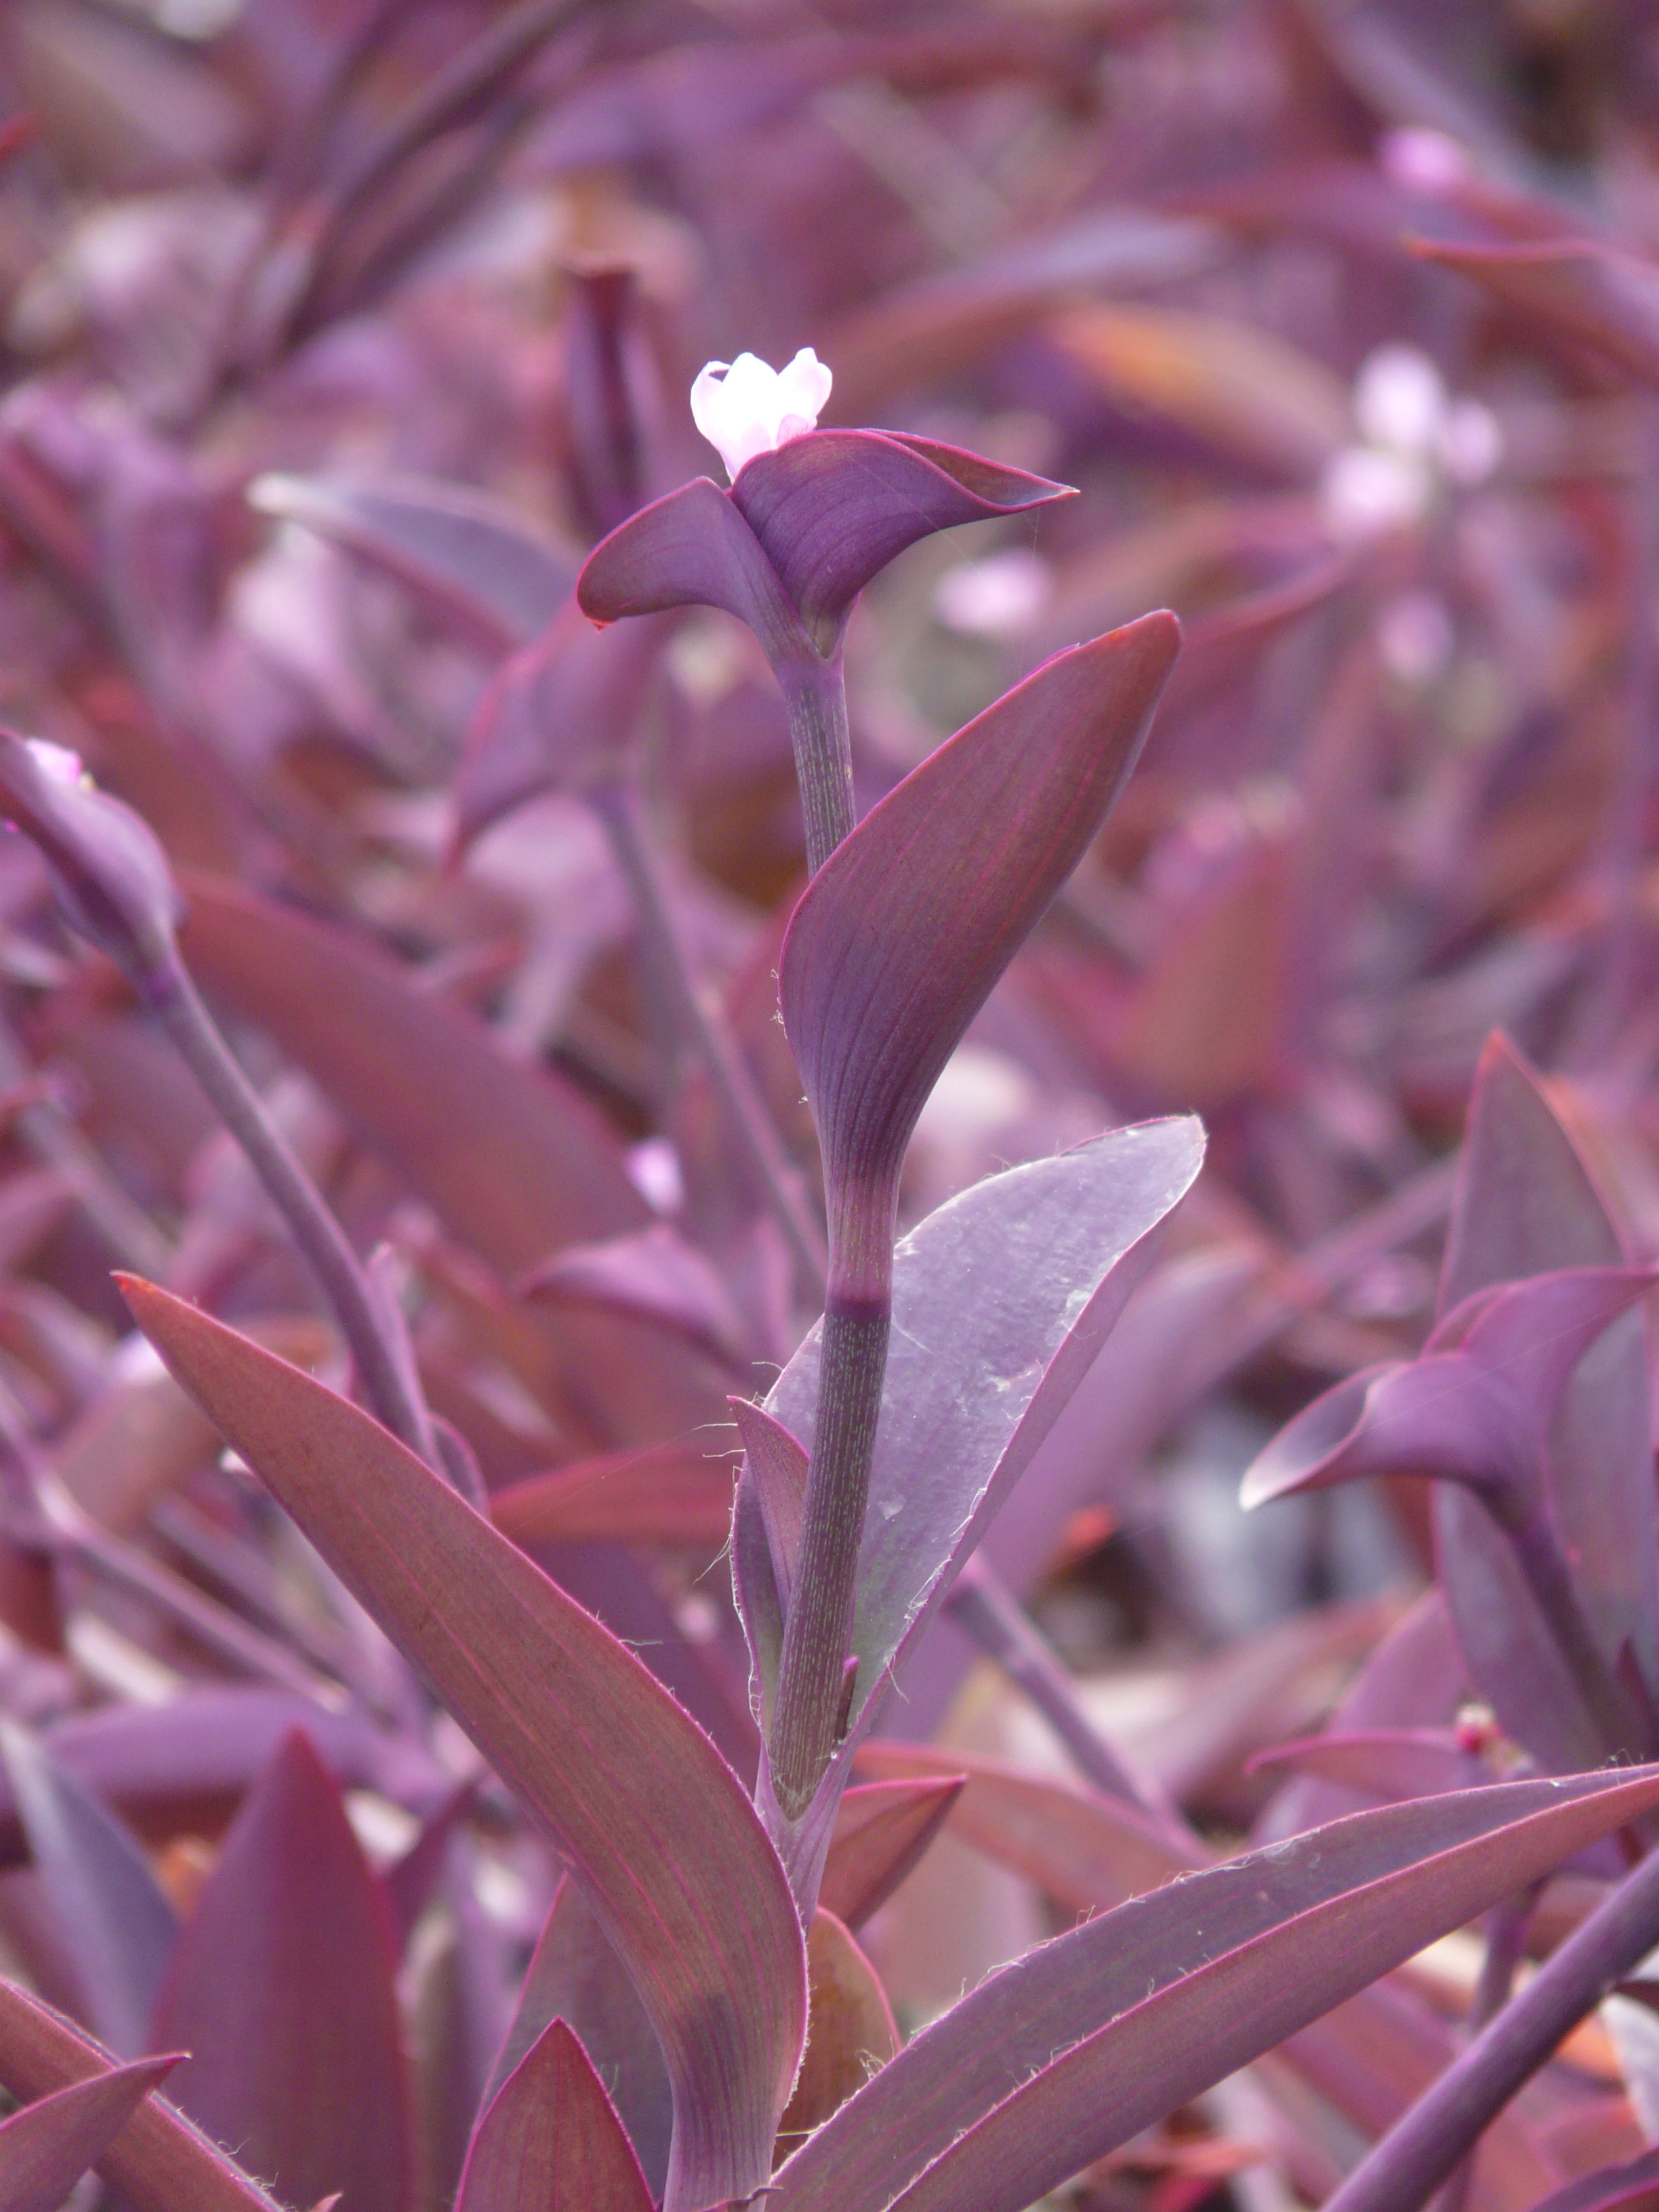
blossom, plant, leaf, flower, purple, petal, bloom, herb, botany, flora, wildflower, stalk, shrub, violet, macro photography, flowering plant, commelinaceae, tradescantia pallida, land plant, three master flower, mexican dreimasterblume, commelinagewaechs